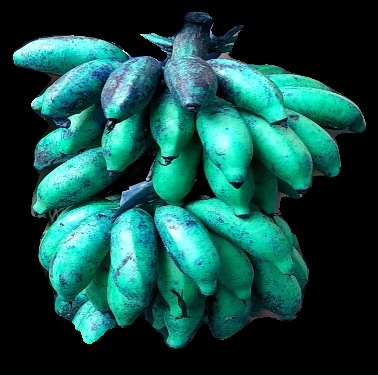
Variety: rasbale
Grade: grade3